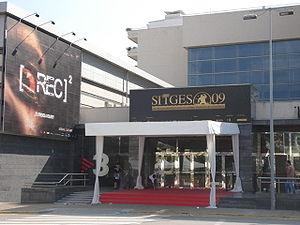
La Catalogne est une communauté autonome se trouvant au nord-est de l´Espagne, elle est officiellement considérée comme ayant une nationalité. Sa capitale et métropole est la ville de Barcelone. Elle est entourée par la Communauté valencienne au sud, l'Aragon à l'ouest, la France au nord, l'Andorre au nord-ouest, et la mer Méditerranée à l'est. Une grande partie de ses terres fait donc frontière avec la France. Elle couvre une superficie de 31 950 km². Ses langues officielles sont le catalan, l'occitan et l'espagnol ou castillan. En 2015, elle comptait 7 508 106 habitants, ce qui en faisait la deuxième communauté d'Espagne après l'Andalousie et la dixième subdivision territoriale de premier niveau administratif d'Europe au regard de la population. Elle est également la plus peuplée parmi les Pays catalans, ensemble culturel et linguistique qui la lie à la Communauté valencienne, aux îles Baléares, à la principauté d'Andorre, à la Franja aragonaise et à l'essentiel du département français des Pyrénées-Orientales.